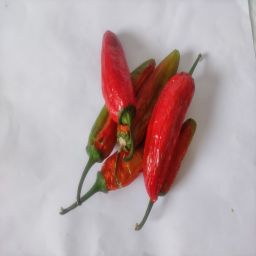
Crop: New Mexico Green Chile
Quality: Old